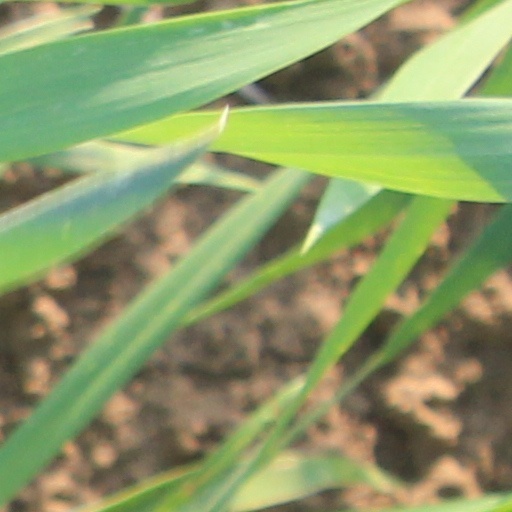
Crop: wheat